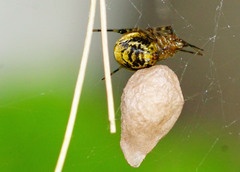
Species: Parasteatoda_tepidariorum